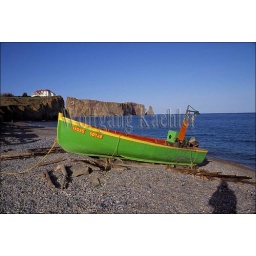
Canada, quebec, gaspe, perce, fishing boat on beach with perce rock in background